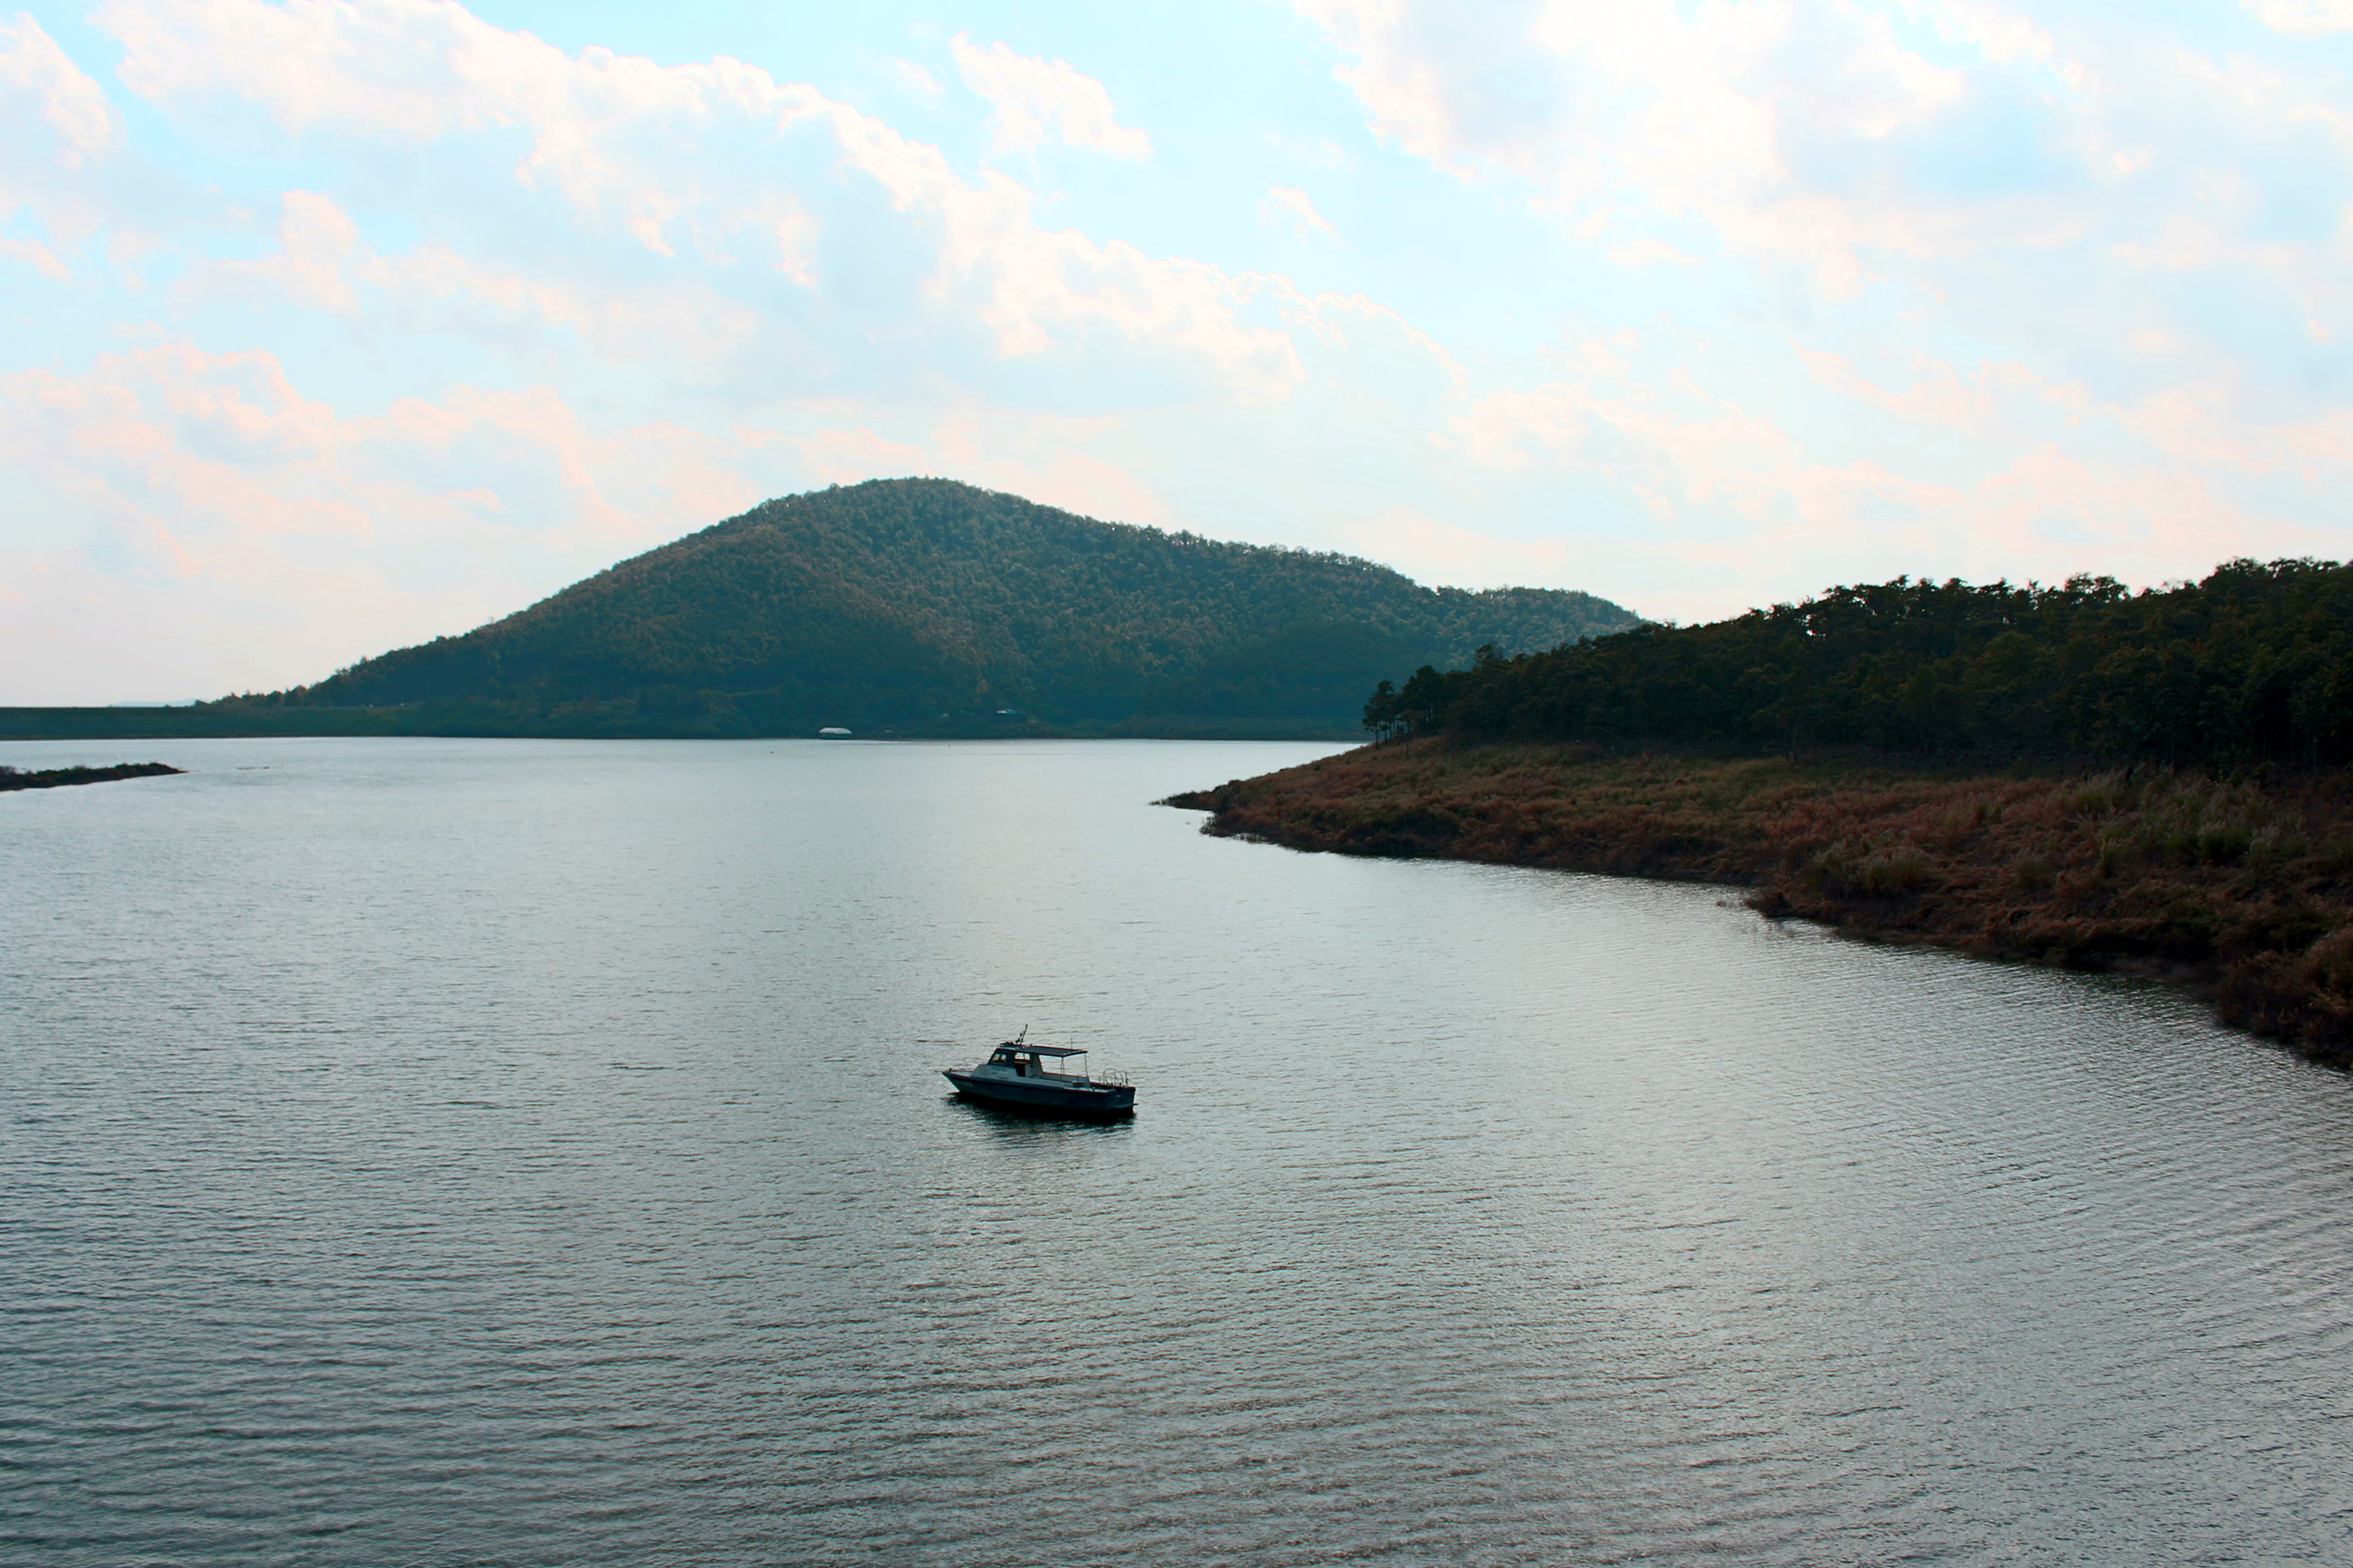
adventure, beautiful, boat, chiang mai, chiangmai, dam, day, doi saket, doisaket, family day, fish, fishing, forest, grass, green, hill, holiday, kuang, landscape, mae, maekuangudomthara, mountain, mountain bike, natural, nature, outdoor, park, rafting, river, summer, thailand, thara, travel, tree, udom, view, water, Mae Kuang Udom Thara dam, chaingmai Thailand, body of water, water resources, sea, sky, highland, coast, loch, coastal and oceanic landforms, lake, sound, reservoir, bay, calm, ocean, headland, waterway, inlet, lake district, shore, promontory, horizon, island, cloud, bight, channel, fjord, tourism